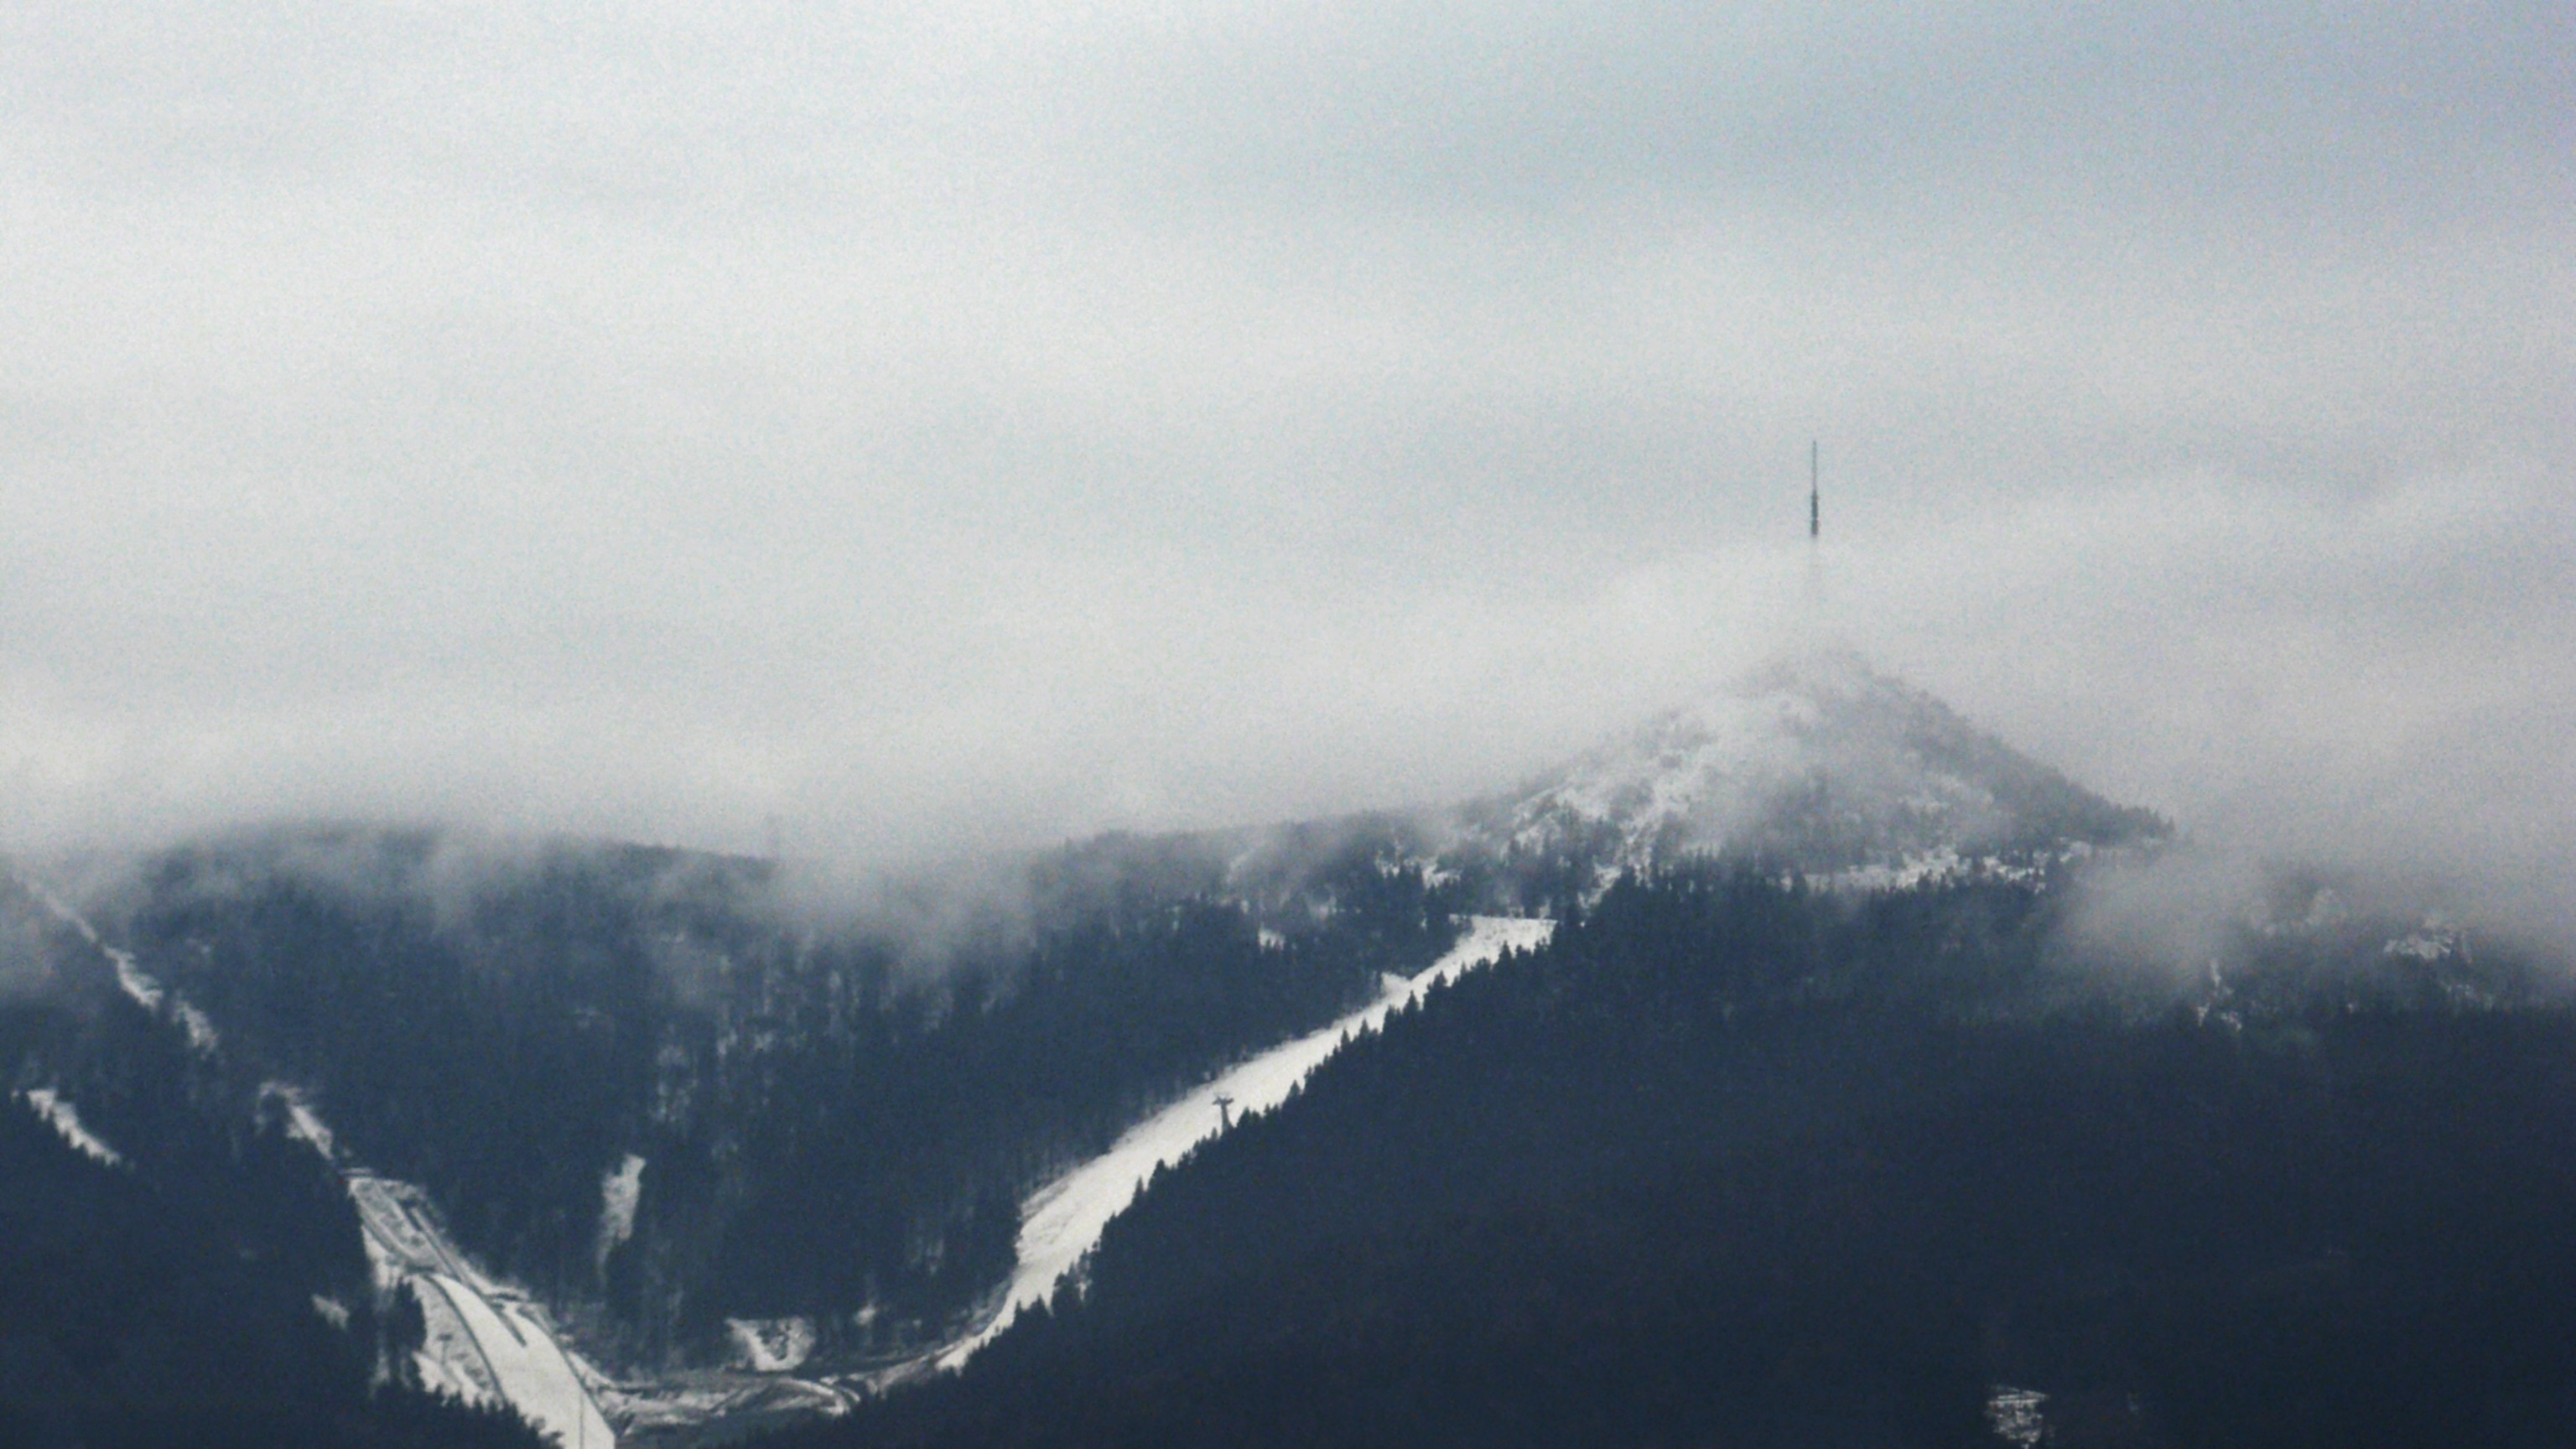
mountain, snow, fog, mist, mountain range, weather, ridge, summit, alps, landform, geographical feature, atmospheric phenomenon, atmosphere of earth, mountainous landforms, geological phenomenon